Supreme Allied Commander Atlantic

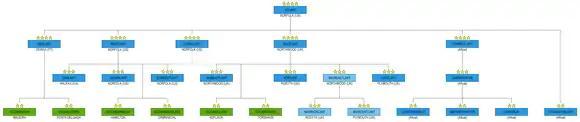
ACLANT Structure in 1989 (click to enlarge)

Soon after its formation, ACLANT together with Allied Command Europe carried out the large exercise Exercise Mainbrace. Throughout the Cold War years, SACLANT carried out many other exercises, such as Operation Mariner in 1953 and Operation Strikeback in 1957, as well as the Northern Wedding and Ocean Safari series of naval exercises during the 1970s and 1980s. The command also played a critical role in the annual Exercise REFORGER from the 1970s onwards. Following the end of the Cold War, the Command was reduced in status and size, with many of its subordinate headquarters spread across the Atlantic area losing their NATO status and funding. However, the basic structure remained in place until the Prague Summit in the Czech Republic in 2002.